Deliver Us from Evil (novel)

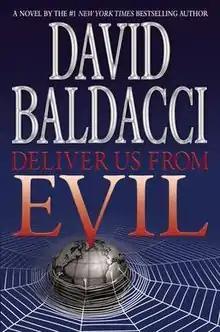
Hardcover edition

Deliver Us From Evil is a thriller novel written by David Baldacci. This is the second installment in the book series featuring A. Shaw and Katie James. The book was initially published on April 20, 2010, by Grand Central Publishing.